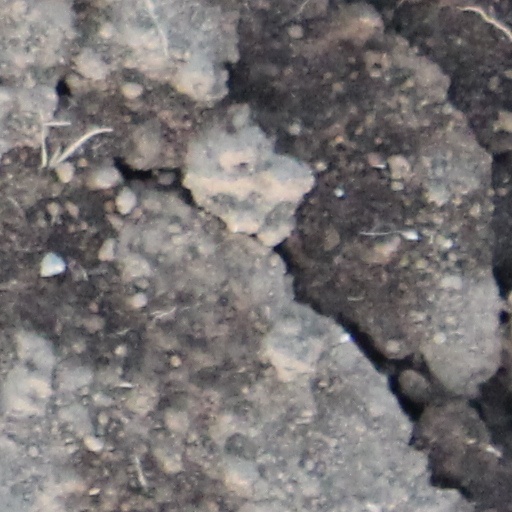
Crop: wheat